Nine Digital

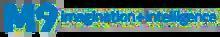

Ninemsn was originally formed in 1997 as a joint venture between Microsoft and PBL. The ninemsn website operated as the main website for the Nine Network and MSN in Australia.